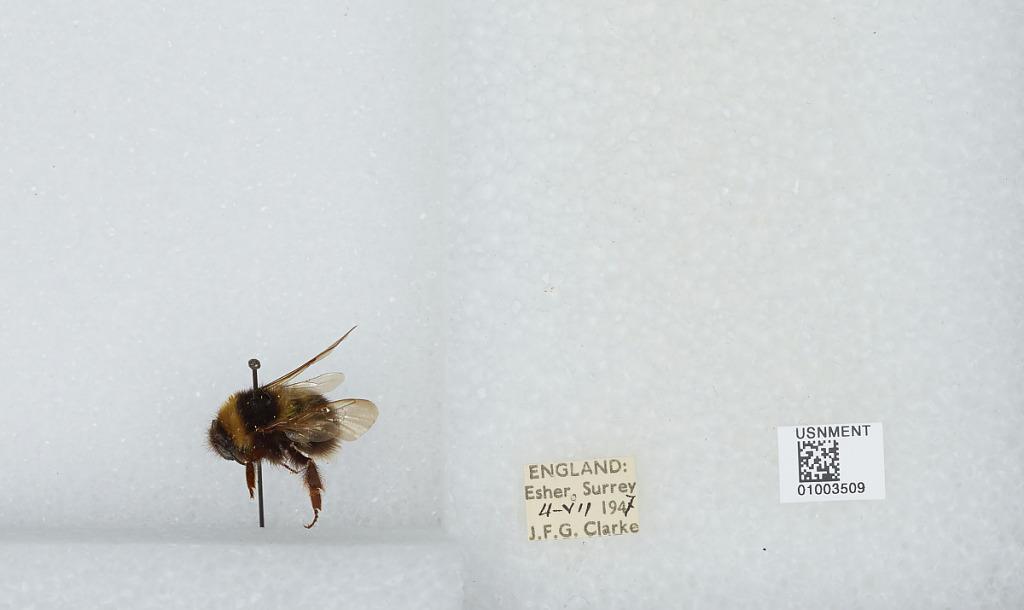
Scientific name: Bombus (Megabombus) hortorum (Linnaeus)
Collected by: J. Clarke
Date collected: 1947-7-4
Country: United Kingdom
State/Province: England
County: Surrey
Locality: Elmbridge; Esher
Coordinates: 51.3692, -0.365